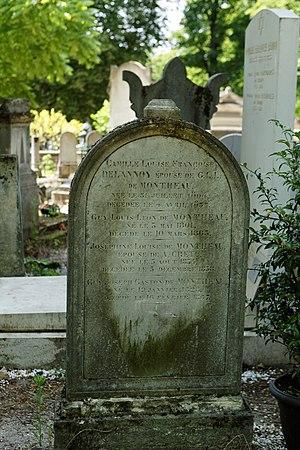
Sépulture de Guy-Louis-Léon de Montheau (1801-1865), conseiller référendaire à la cour des comptes.
Guy Joseph Gaston de Montheau est un auteur dramatique et poète français.